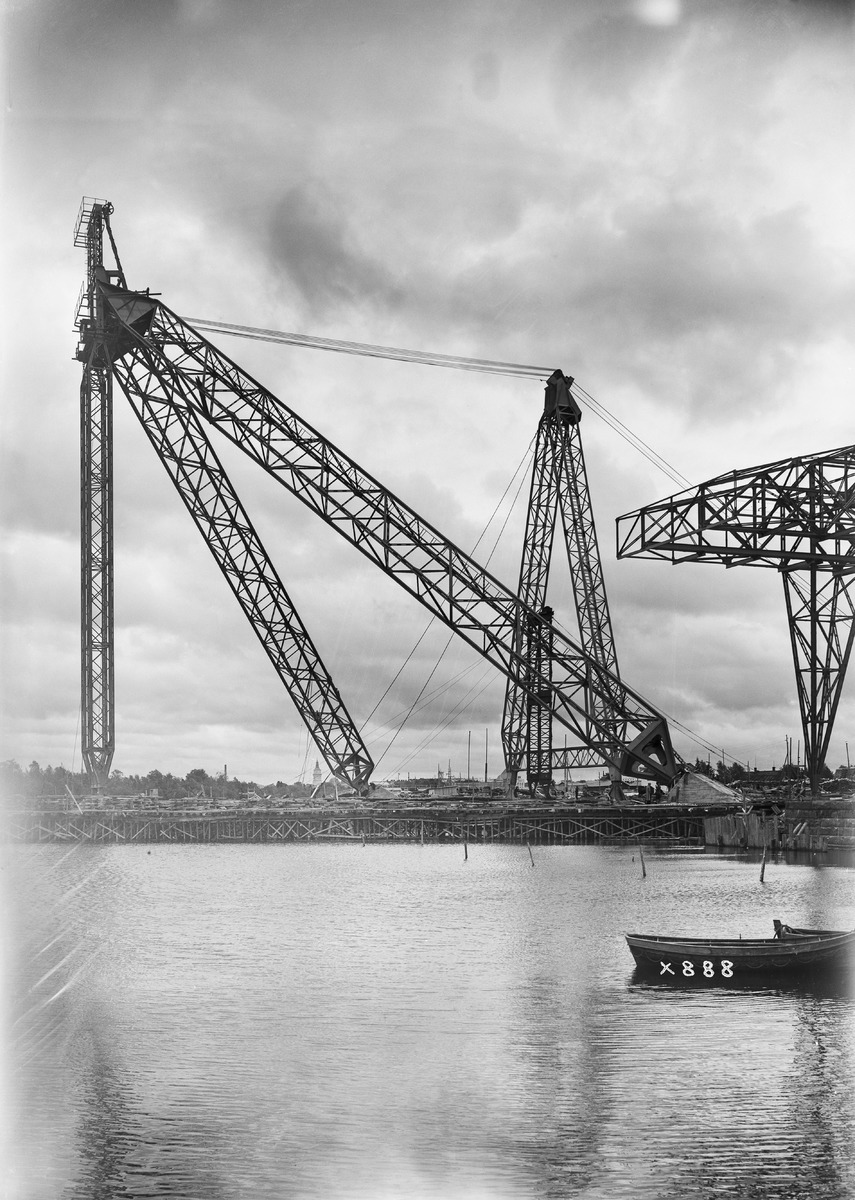
Oulu Oy:n Nuottasaaren tehdas rakenteilla
The factory of Oulu Oy at Nuottasaari under construction
sisällön kuvaus: Oulu Oy:n Nuottasaaren tehdas rakenteilla 29.5.1937. Puutavaranippujen siirtolaitteiden (kaapeliradan) asennusta. content description: The factory of Oulu Oy at Nuottasaari in Oulu under construction on May 29, 1937. Installation of the transportation devices (cable line) for bundles of lumber.
Vuosi: 1937
Paikka: Suomi, Oulu, Suomi, Pohjois-Pohjanmaa, Oulu
Aiheet: Oulu Oy; Nuottasaari; siirtolaitteet; kuljetinjärjestelmät; kuljettimet; kuljetusvälineet; metsäteollisuus; puunjalostus; rakennustyömaat; tehtaat; tuotantolaitokset; forest industry; wood processing; construction sites; factories; production plants; transportation devices